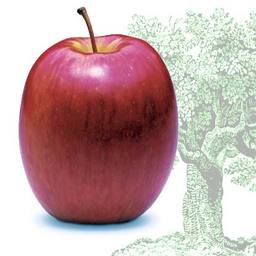
Label: Apple